Oneida Community Mansion House

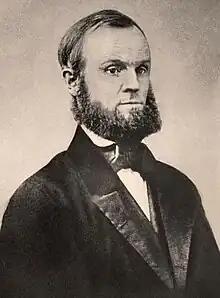
John Humphrey Noyes, founder of the Oneida Community

Burt wrote to John Humphrey Noyes, extending the offer to establish a community in Oneida. At the time, Noyes and his followers were living in Putney, Vermont in a group known as the Putney Association. The group lived communally, as one family sharing property and work, in a system they called "Bible communism." However, their practice of complex marriage (a form of polyamory) was controversial. After Noyes was charged with committing adultery in Vermont, the group moved to Oneida in March 1848, becoming the Oneida Community.